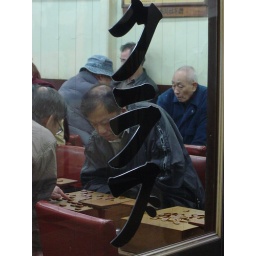
I wandered along this little street called something street near Shinsekai to find some club houses like this.